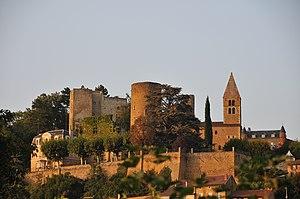
Lyon, de l'an mil au Moyen Âge tardif, voit la cité suivre avec un temps de retard la plupart des grandes évolutions urbaines de l'Europe médiévale. Son maître, l'archevêque, reste longtemps un seigneur temporel indiscutable, partageant le pouvoir avec le chapitre de Saint-Jean. Le pouvoir bourgeois ne s'y développe qu'avec peine. Le début du XIVᵉ siècle marque une césure importante, avec l'entrée définitive de Lyon dans le giron du royaume de France et la prise du pouvoir municipal par les bourgeois laïcs.
Le château de Châtillon-d'Azergues est un ancien château fort, du XIIᵉ siècle, dont les ruines se dressent sur la commune de Châtillon dans le département du Rhône en région Auvergne-Rhône-Alpes.
Cet article recense les monuments historiques situés dans le département du Rhône, en France, mais hors de la métropole de Lyon ou de la commune de Villefranche-sur-Saône. Ces deux zones comportant un grand nombre de monuments classés ou inscrits, deux pages spécifiques leur sont dédiées : Liste des monuments historiques de la métropole de Lyon et Liste des monuments historiques de Villefranche-sur-Saône.